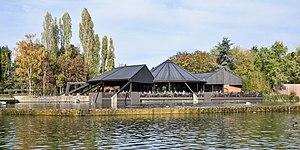
Luxembourg-ville, parc de Merl